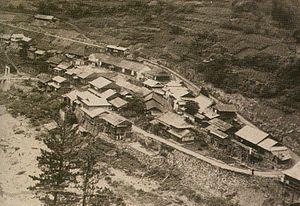
Ōtō est un ancien village du Japon situé dans le district de Yoshino de la préfecture de Nara.